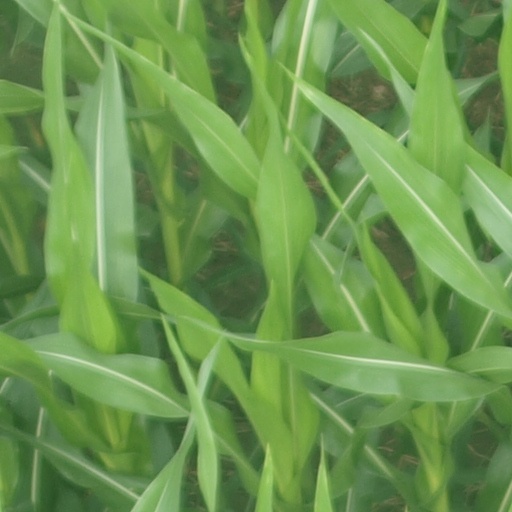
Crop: maize; corn